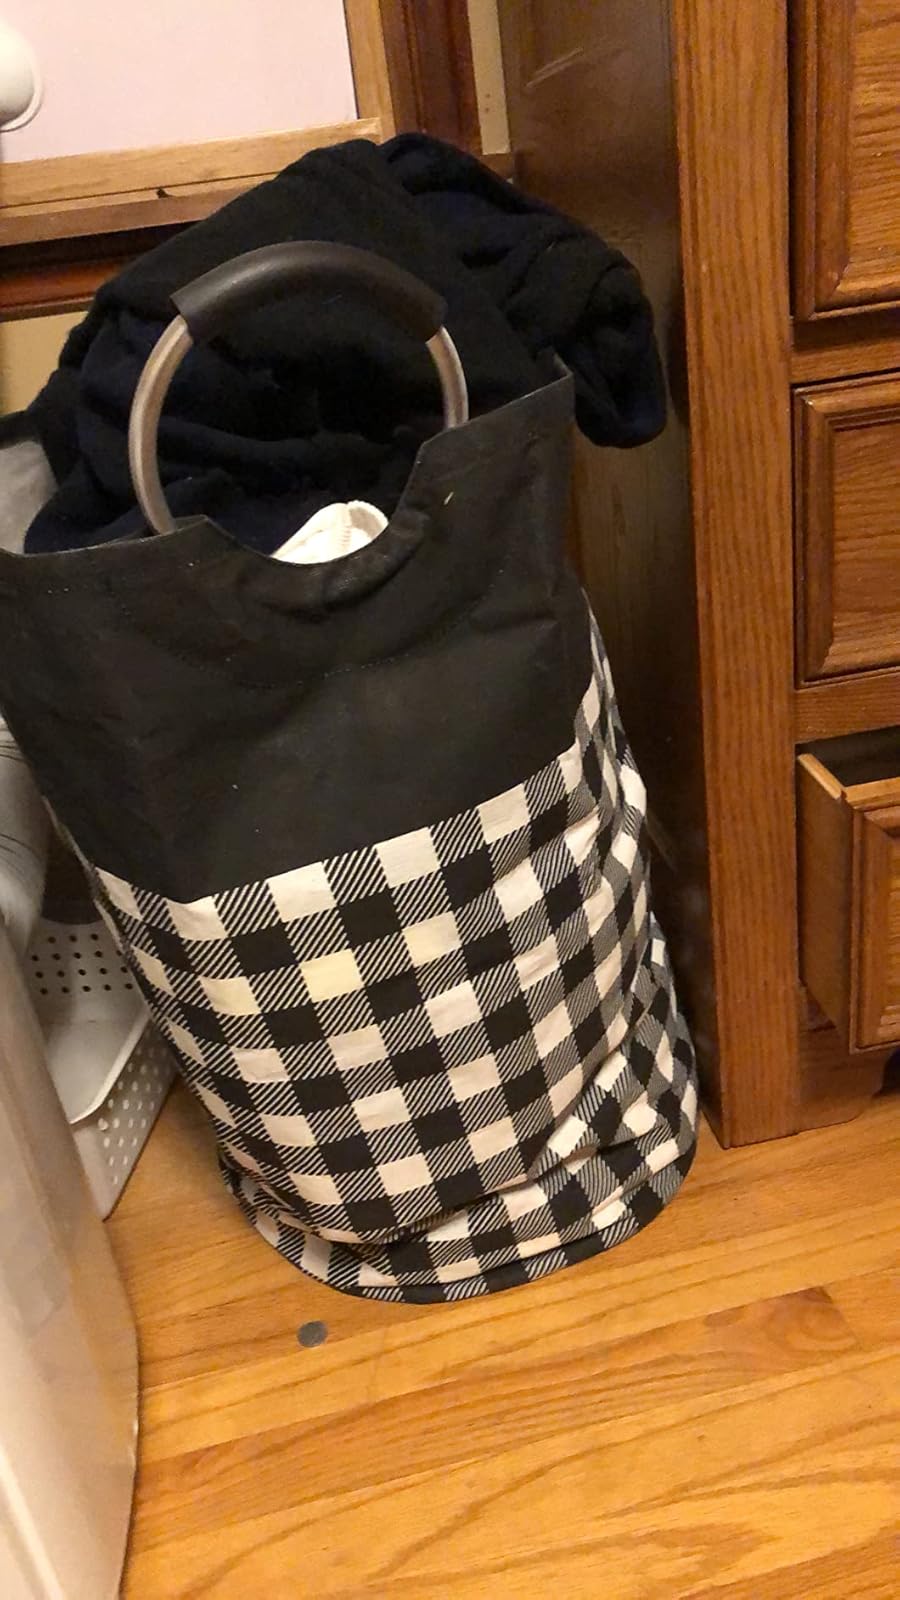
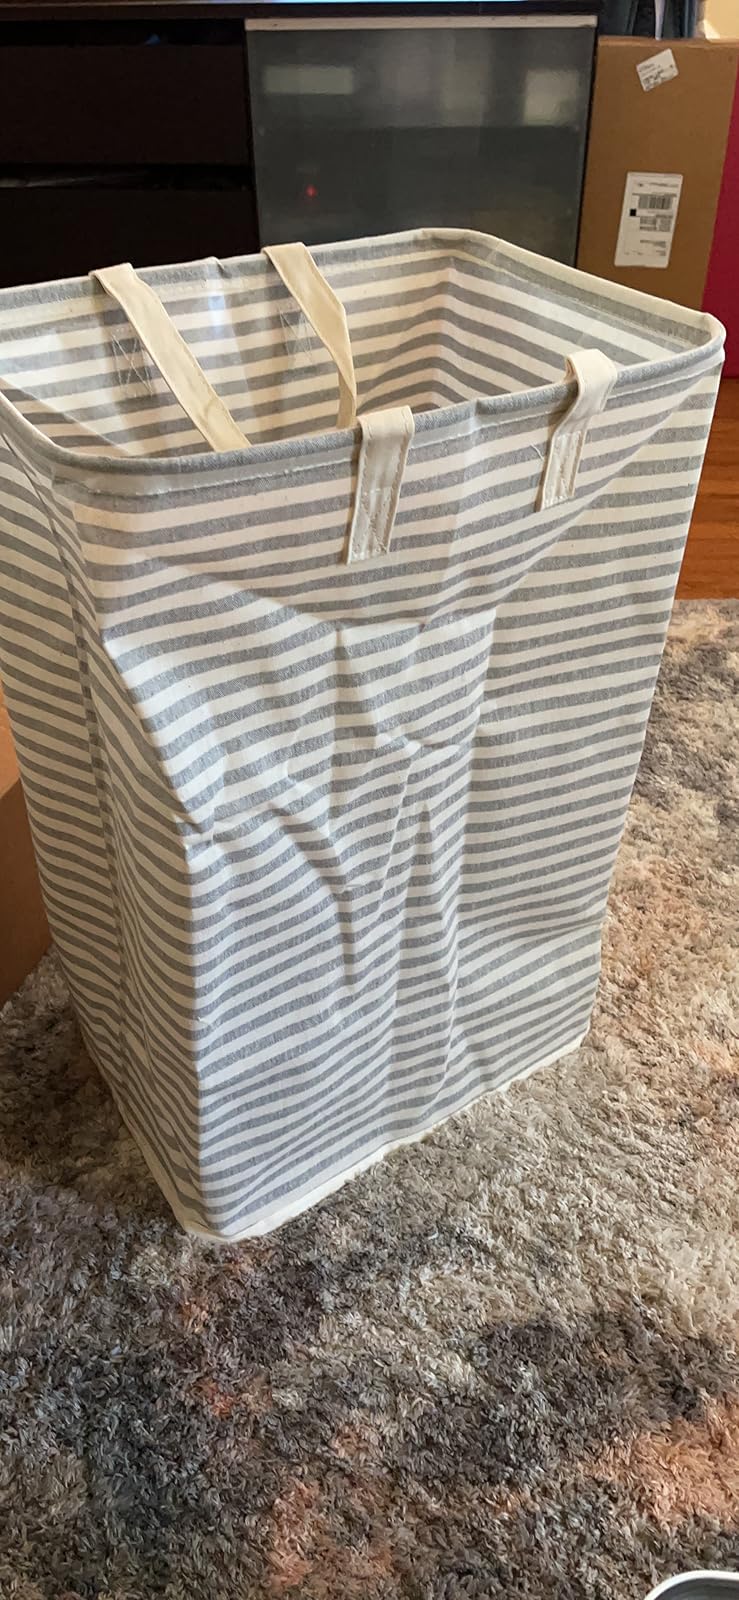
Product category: items_hamper
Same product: no